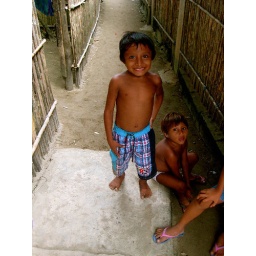
cute little boy in the middle of the street